Longwood (Milton, North Carolina)

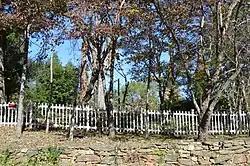
Site of the house, with nothing remaining but the chimneys

Longwood is a historic plantation house located near Milton, Caswell County, North Carolina. The original section was built about 1810, and is a two-story, four-bay-by-one bay Federal style frame block. It has a two-bay-wide and one-bay-deep Greek Revival style addition forming an overall L-shaped dwelling. The interior features woodwork attributed to noted African-American cabinetmaker Thomas Day. Also on the property are the frame kitchen, log corn crib, log tenant house, and log tobacco barn. It is believed to have been the home of U.S. Congressman Romulus Mitchell Saunders early in his career.